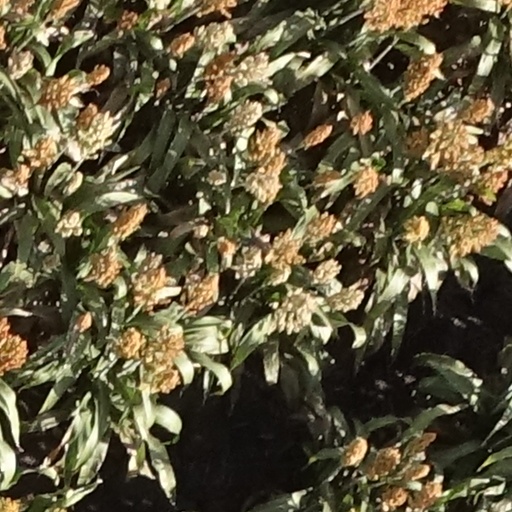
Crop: sorghum